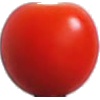
Label: Tomato Cherry Red 1